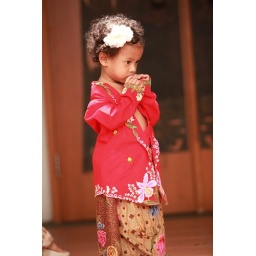
The girl in red kebaya